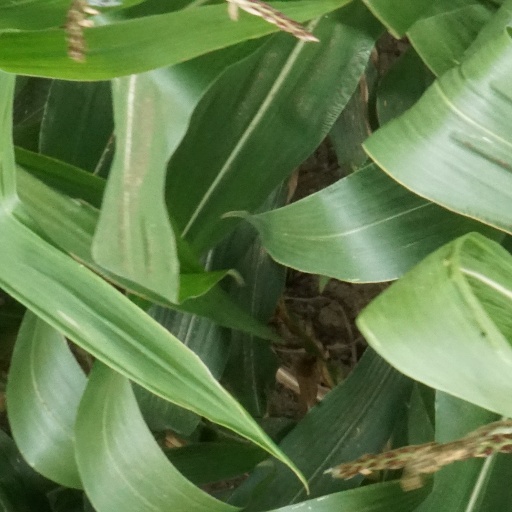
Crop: maize; corn